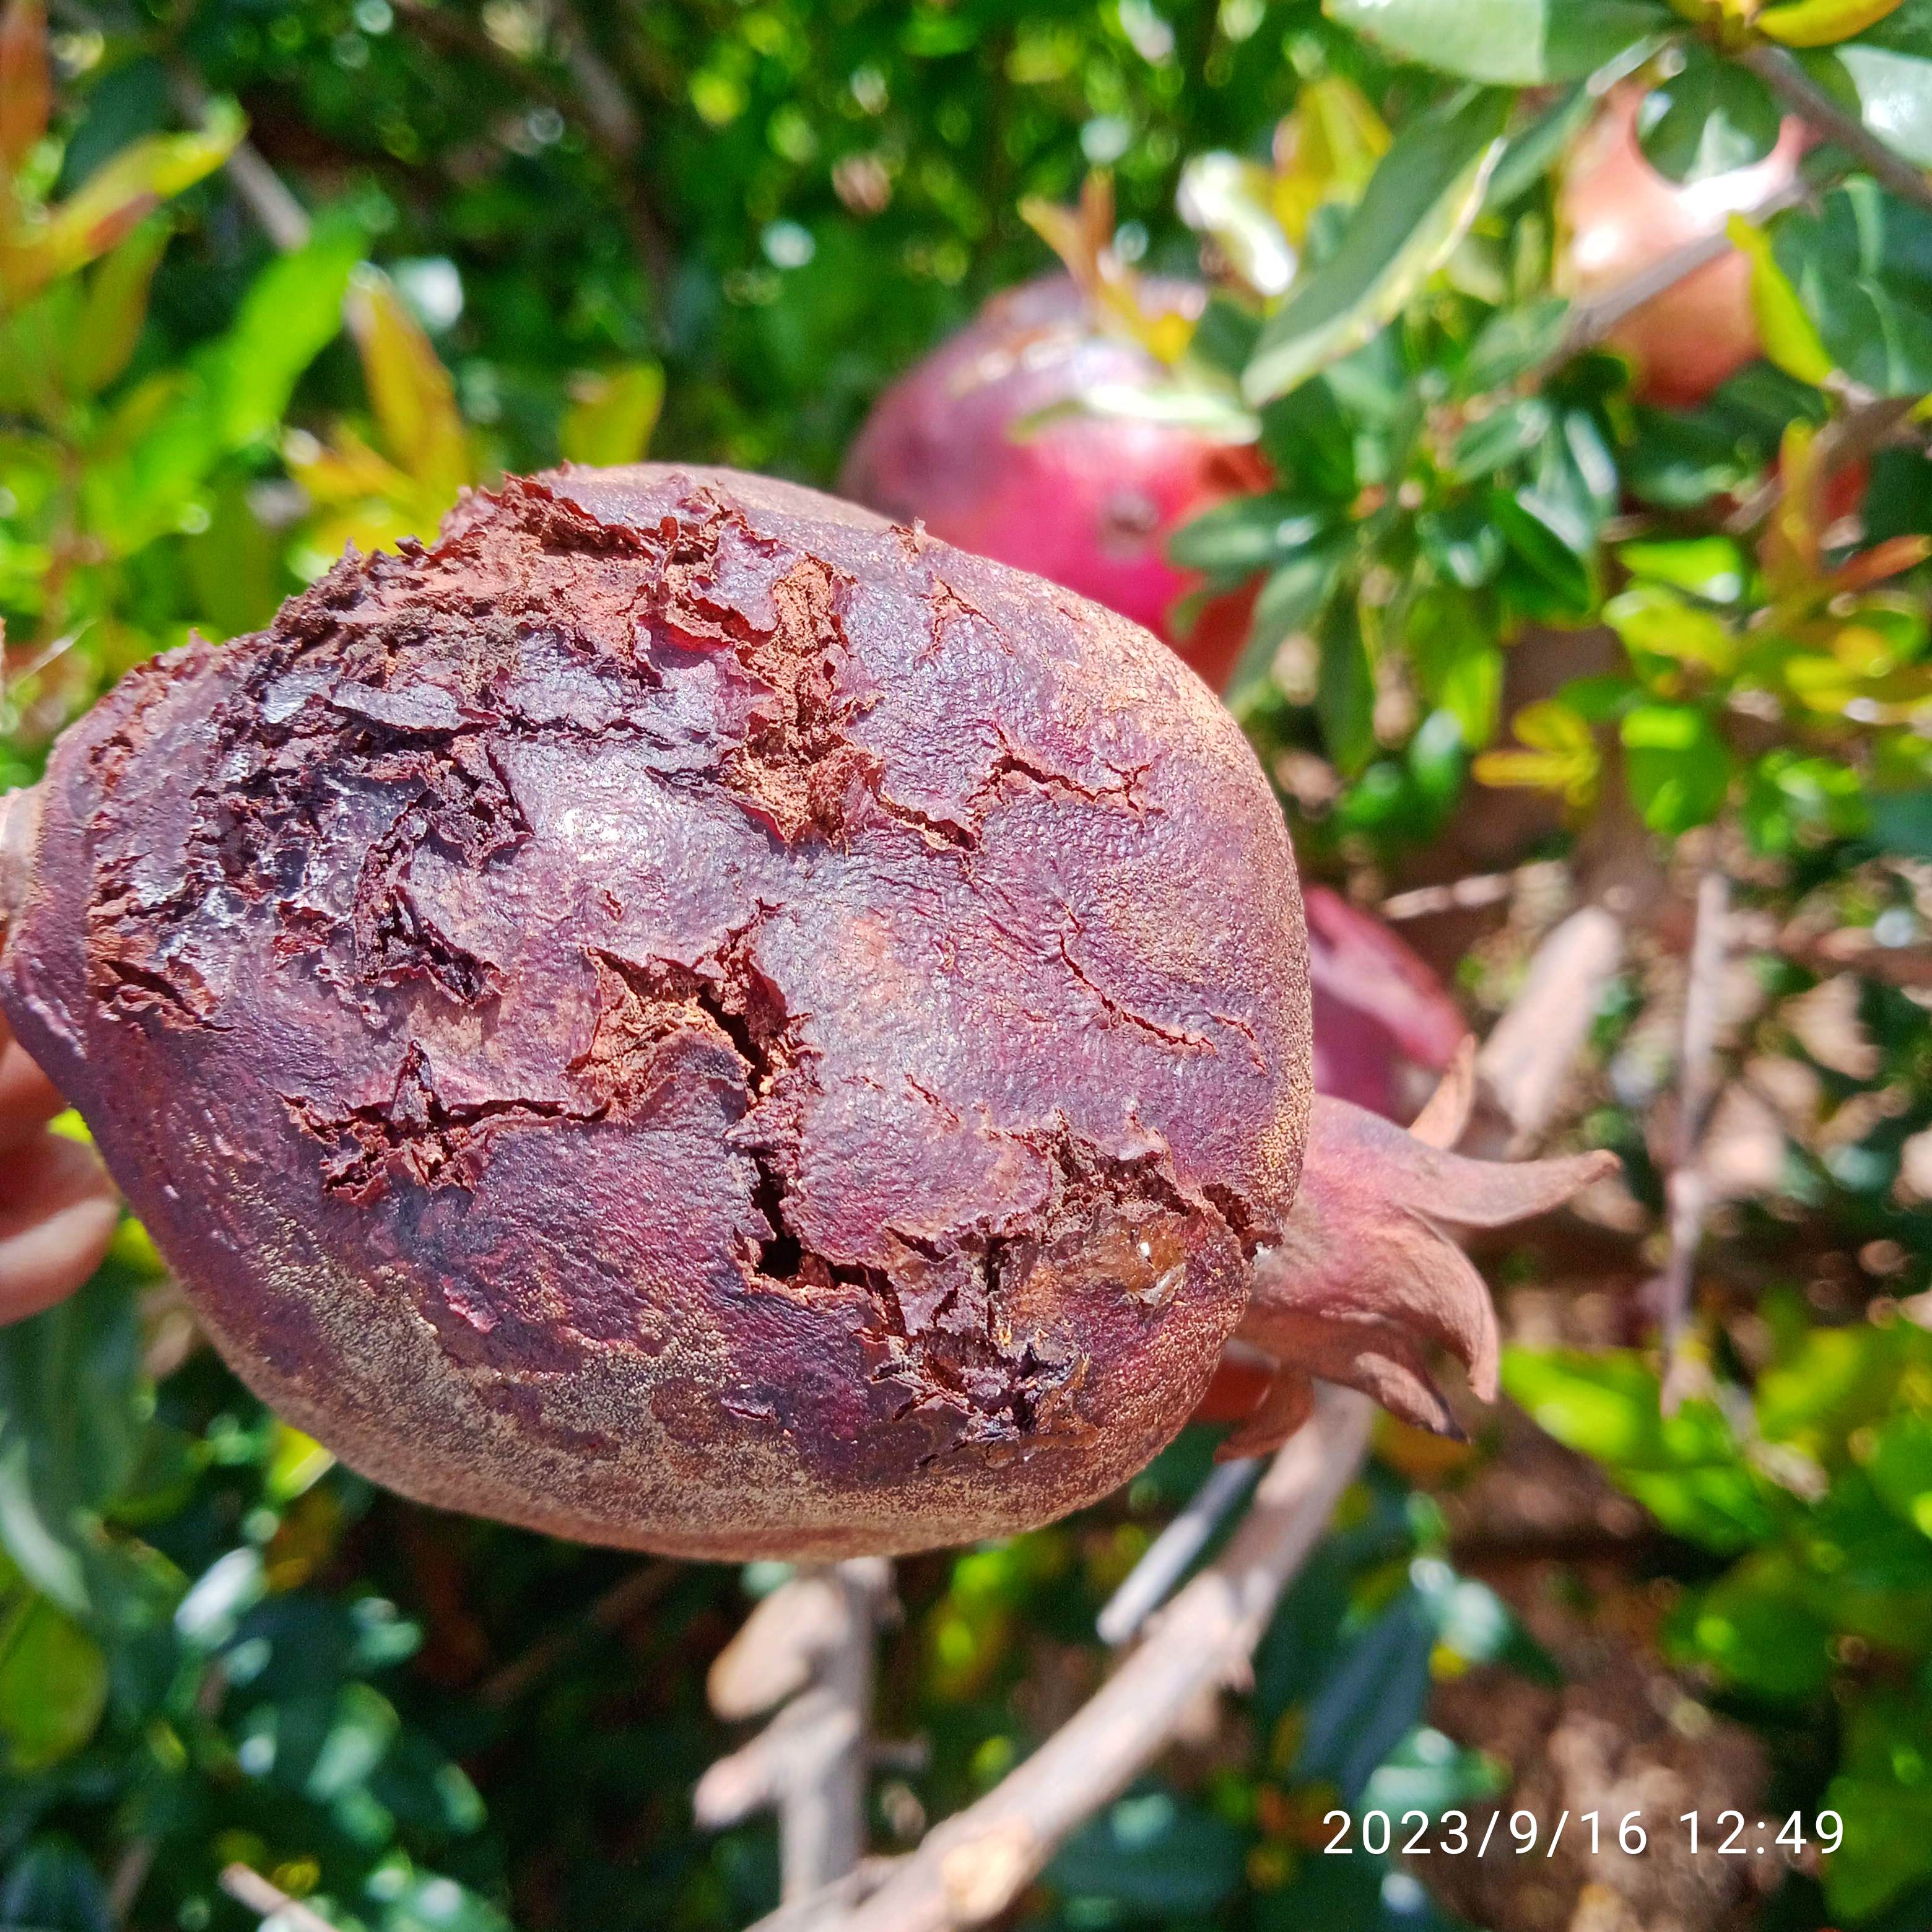
Label: Alternaria